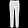
Label: Trouser